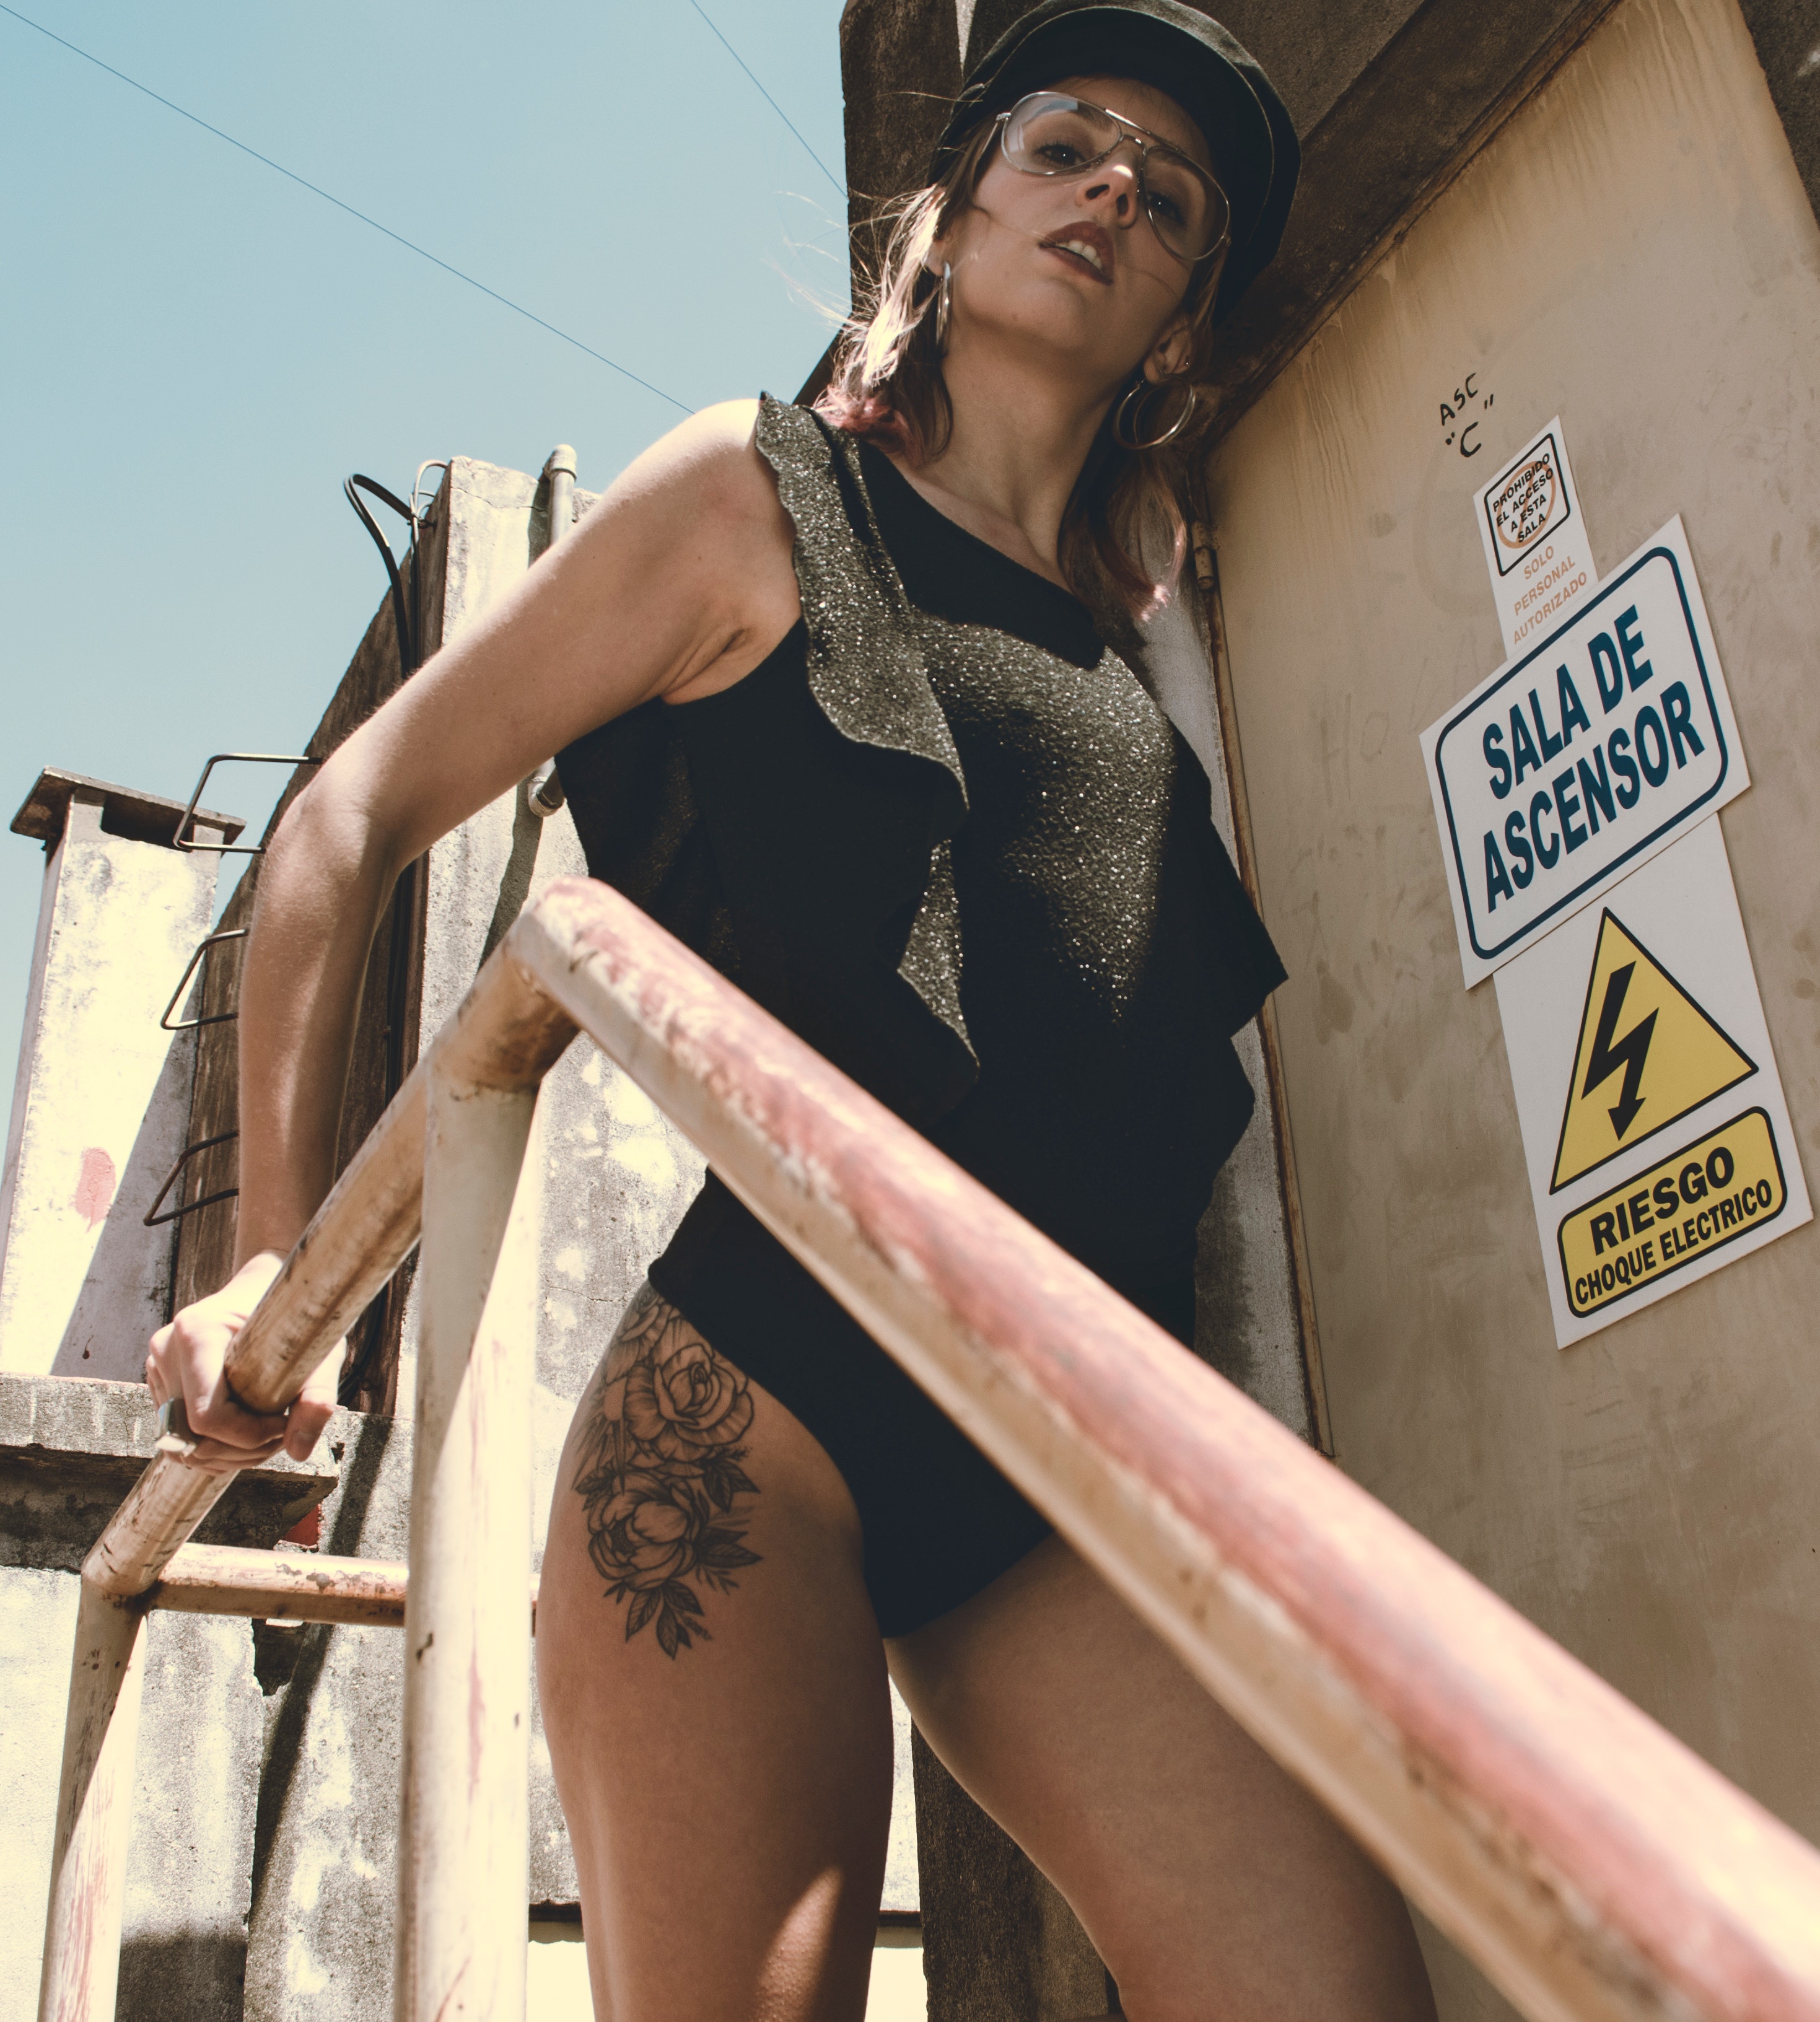
leg, arm, human, human body, thigh, human leg, photography, tattoo, flesh, long hair, temporary tattoo, surfboard, photo shoot, bikini, black hair